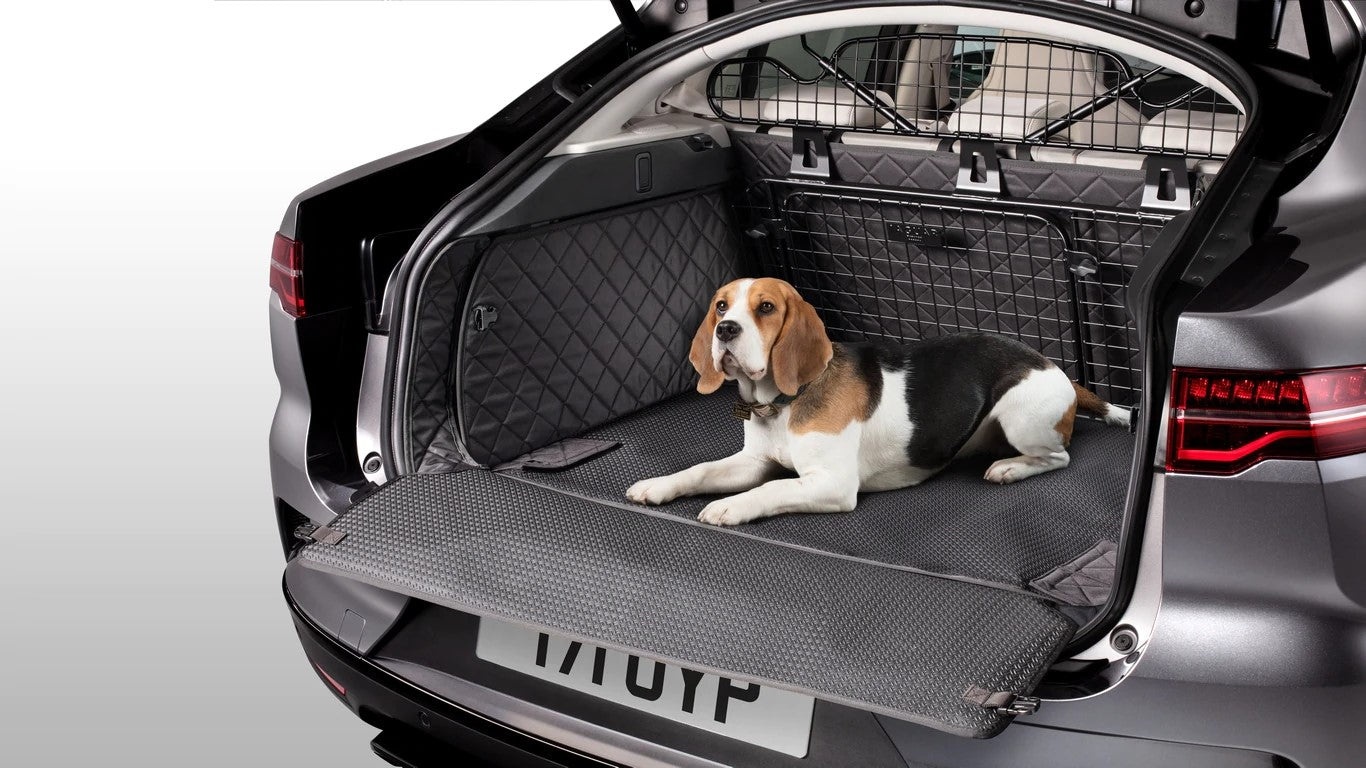
Jaguar I-PACE Quilted Loadspace Liner
Quilted Loadspace Liner This tailored liner covers and protects all the carpeted areas of the loadspace including the floor, second row seat backs and loadspace side walls. Manufactured from a soft quilted fabric, with an integral rubber base and detachable bumper protector it is easy to wipe clean. Ideal for owners who regularly carry dogs or other pets. Compatible with full height loadspace partition, as shown. Second image shows a dog with the F-Pace version of the quilted liner.
Brand: Jaguar
Category: Animals & Pet Supplies > Pet Supplies > Vehicle Pet Barriers > Cargo Area Barriers